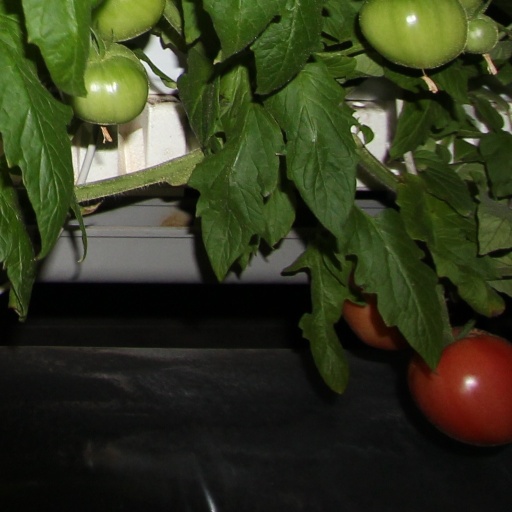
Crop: tomato